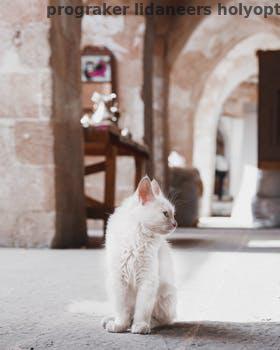
Label: Watermark